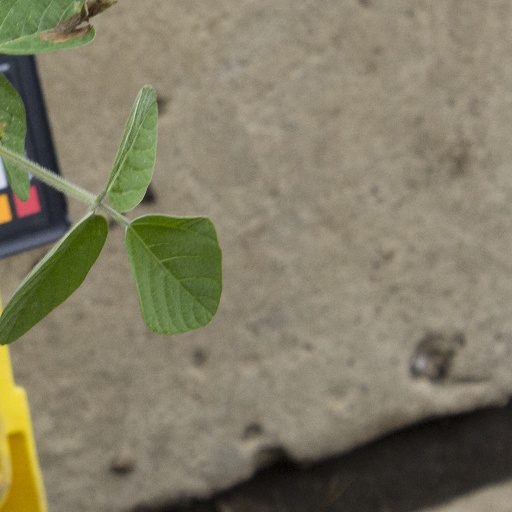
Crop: soybean